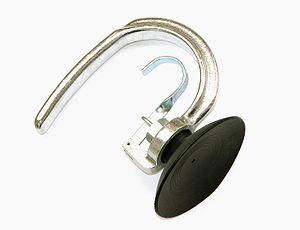
Une ventouse est une pièce concave souple de caoutchouc, ou d'une autre matière, qui peut adhérer à des surfaces planes et lisses grâce à la pression atmosphérique.